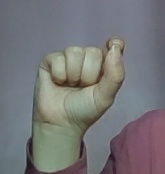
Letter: fa